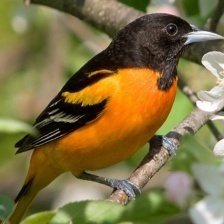
Species: BALTIMORE ORIOLE
Scientific name: ICTERUS GALBULA